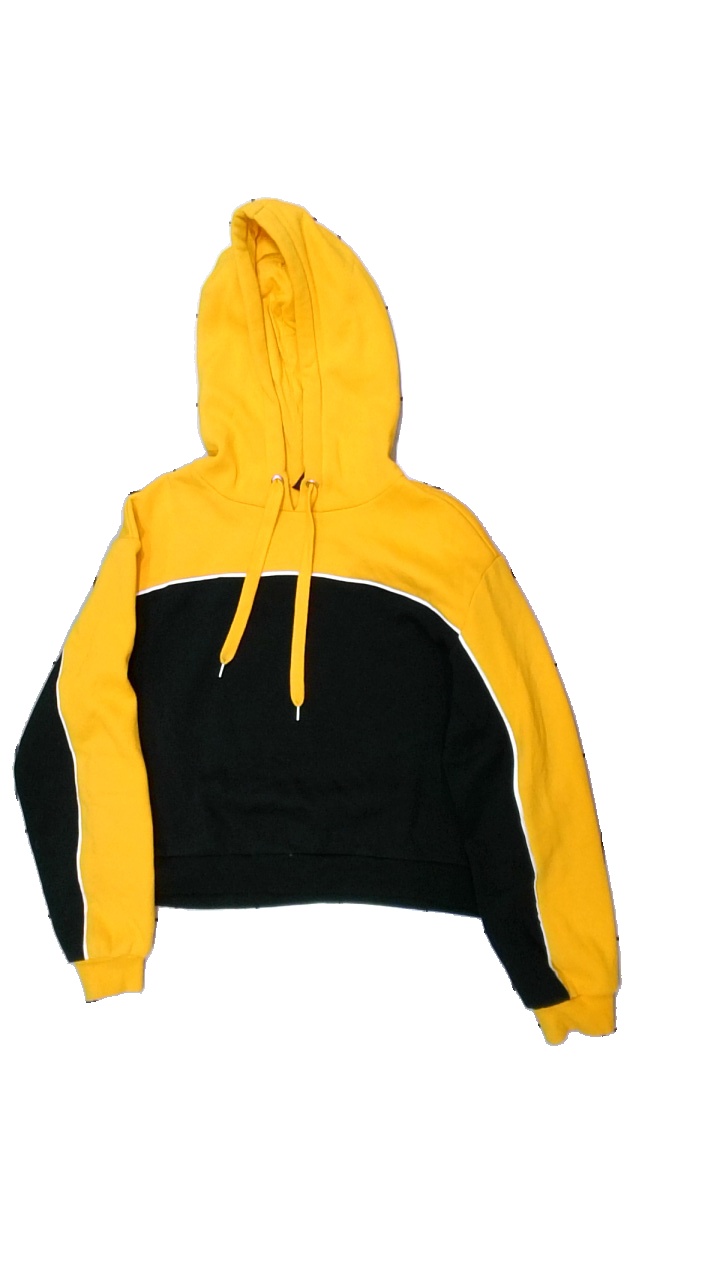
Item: Hoodie (Ladies)
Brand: H&m
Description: kort svart gul hoddie
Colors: Black, Yellow, White
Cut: None
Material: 100% bomull
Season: All
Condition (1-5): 3
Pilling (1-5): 4
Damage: nopprigt
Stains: Minor
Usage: Export
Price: <50